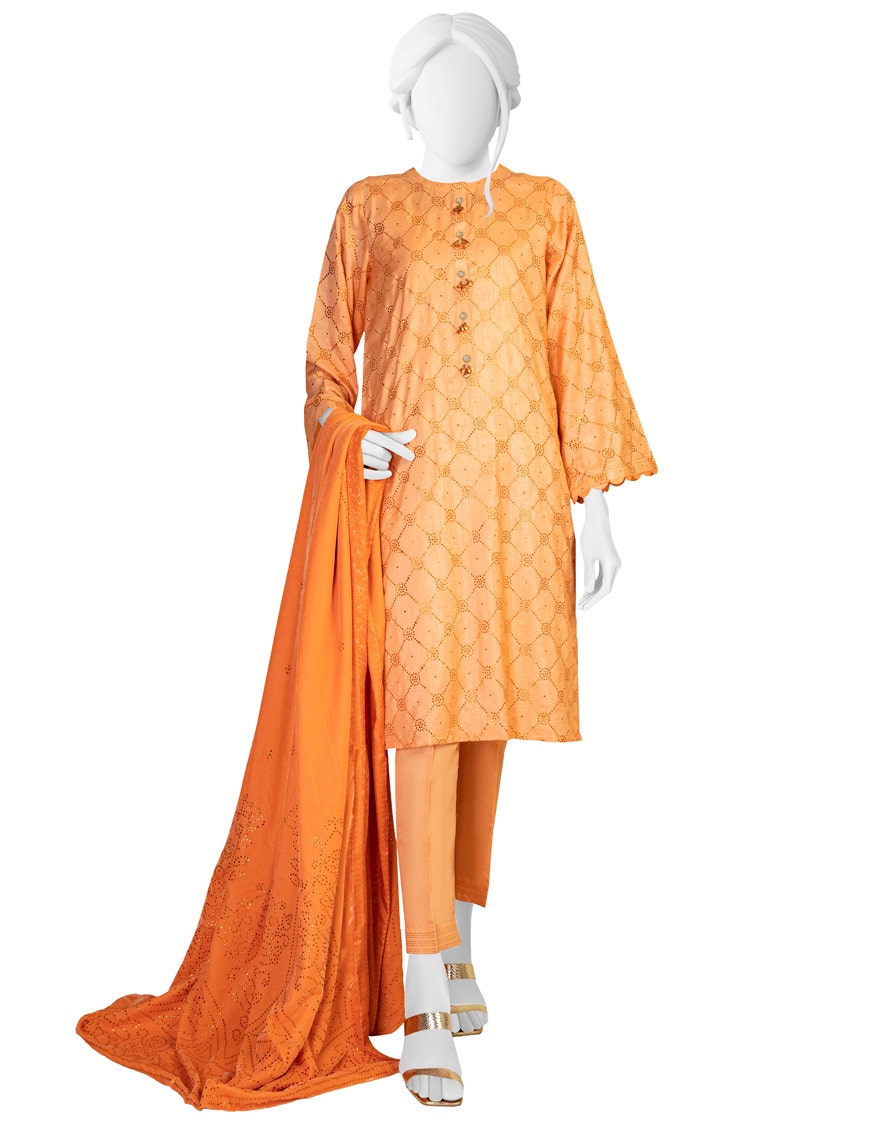
orange cotton salwar suit